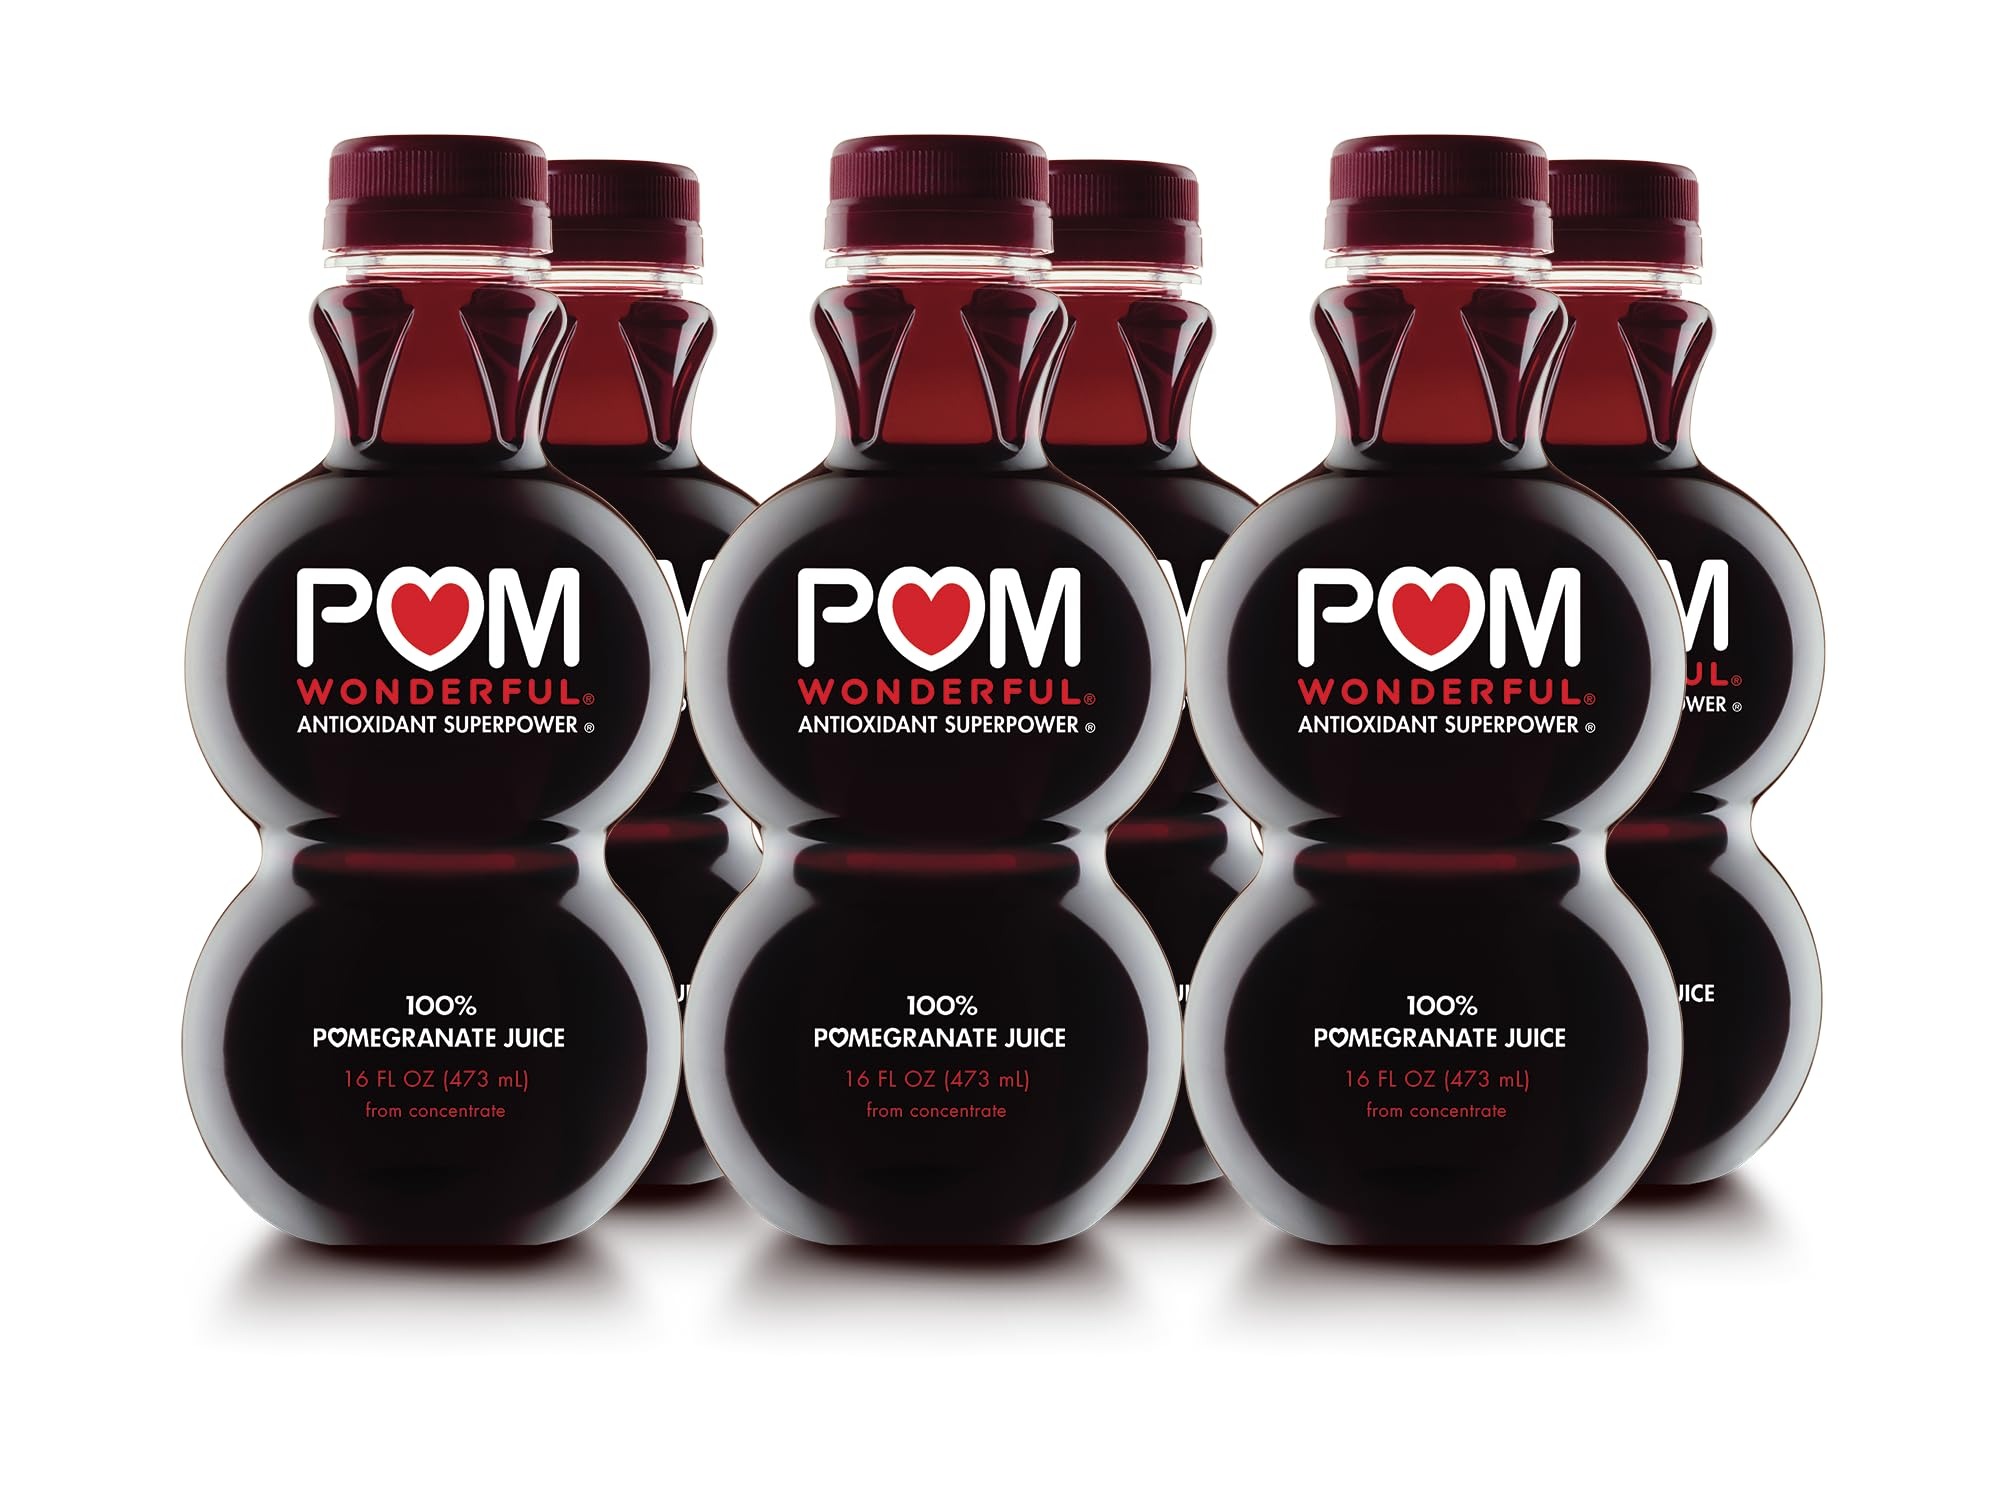
Item Name: POM Wonderful 100% Pomegranate Juice, 16 Ounce Bottle (Pack of 6)
Bullet Point 1: ANTIOXIDANT SUPERPOWER: Every pure, delightful sip of POM Wonderful unleashes the power of antioxidants which help combat unstable molecules—called free radicals—that can cause damage to your body over time.
Bullet Point 2: 100% POMEGRANATE JUICE: Each 16 fl oz bottle contains the juice from FOUR handpicked, whole-pressed, non-GMO Project Verified, California-grown pomegranates
Bullet Point 3: GOOD POTASSIUM SOURCE: Potassium is an electrolyte that supports healthy muscle function
Bullet Point 4: HEALTHY DIET: POM Wonderful is part of a nutritious diet for everyone - even pregnant moms!
Bullet Point 5: A HEALTHY DOSE OF W♡NDERFUL
Value: 96.0
Unit: Fl Oz

Price: 3.99